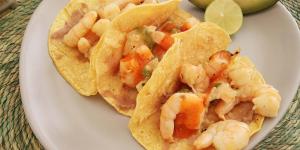
tacos gobernador